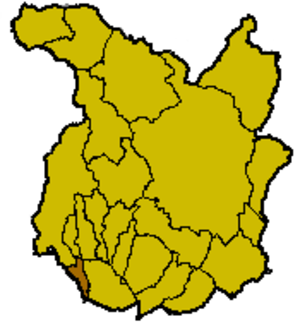
Chiesina Uzzanese est une commune italienne de la province de Pistoia dans la région Toscane en Italie.